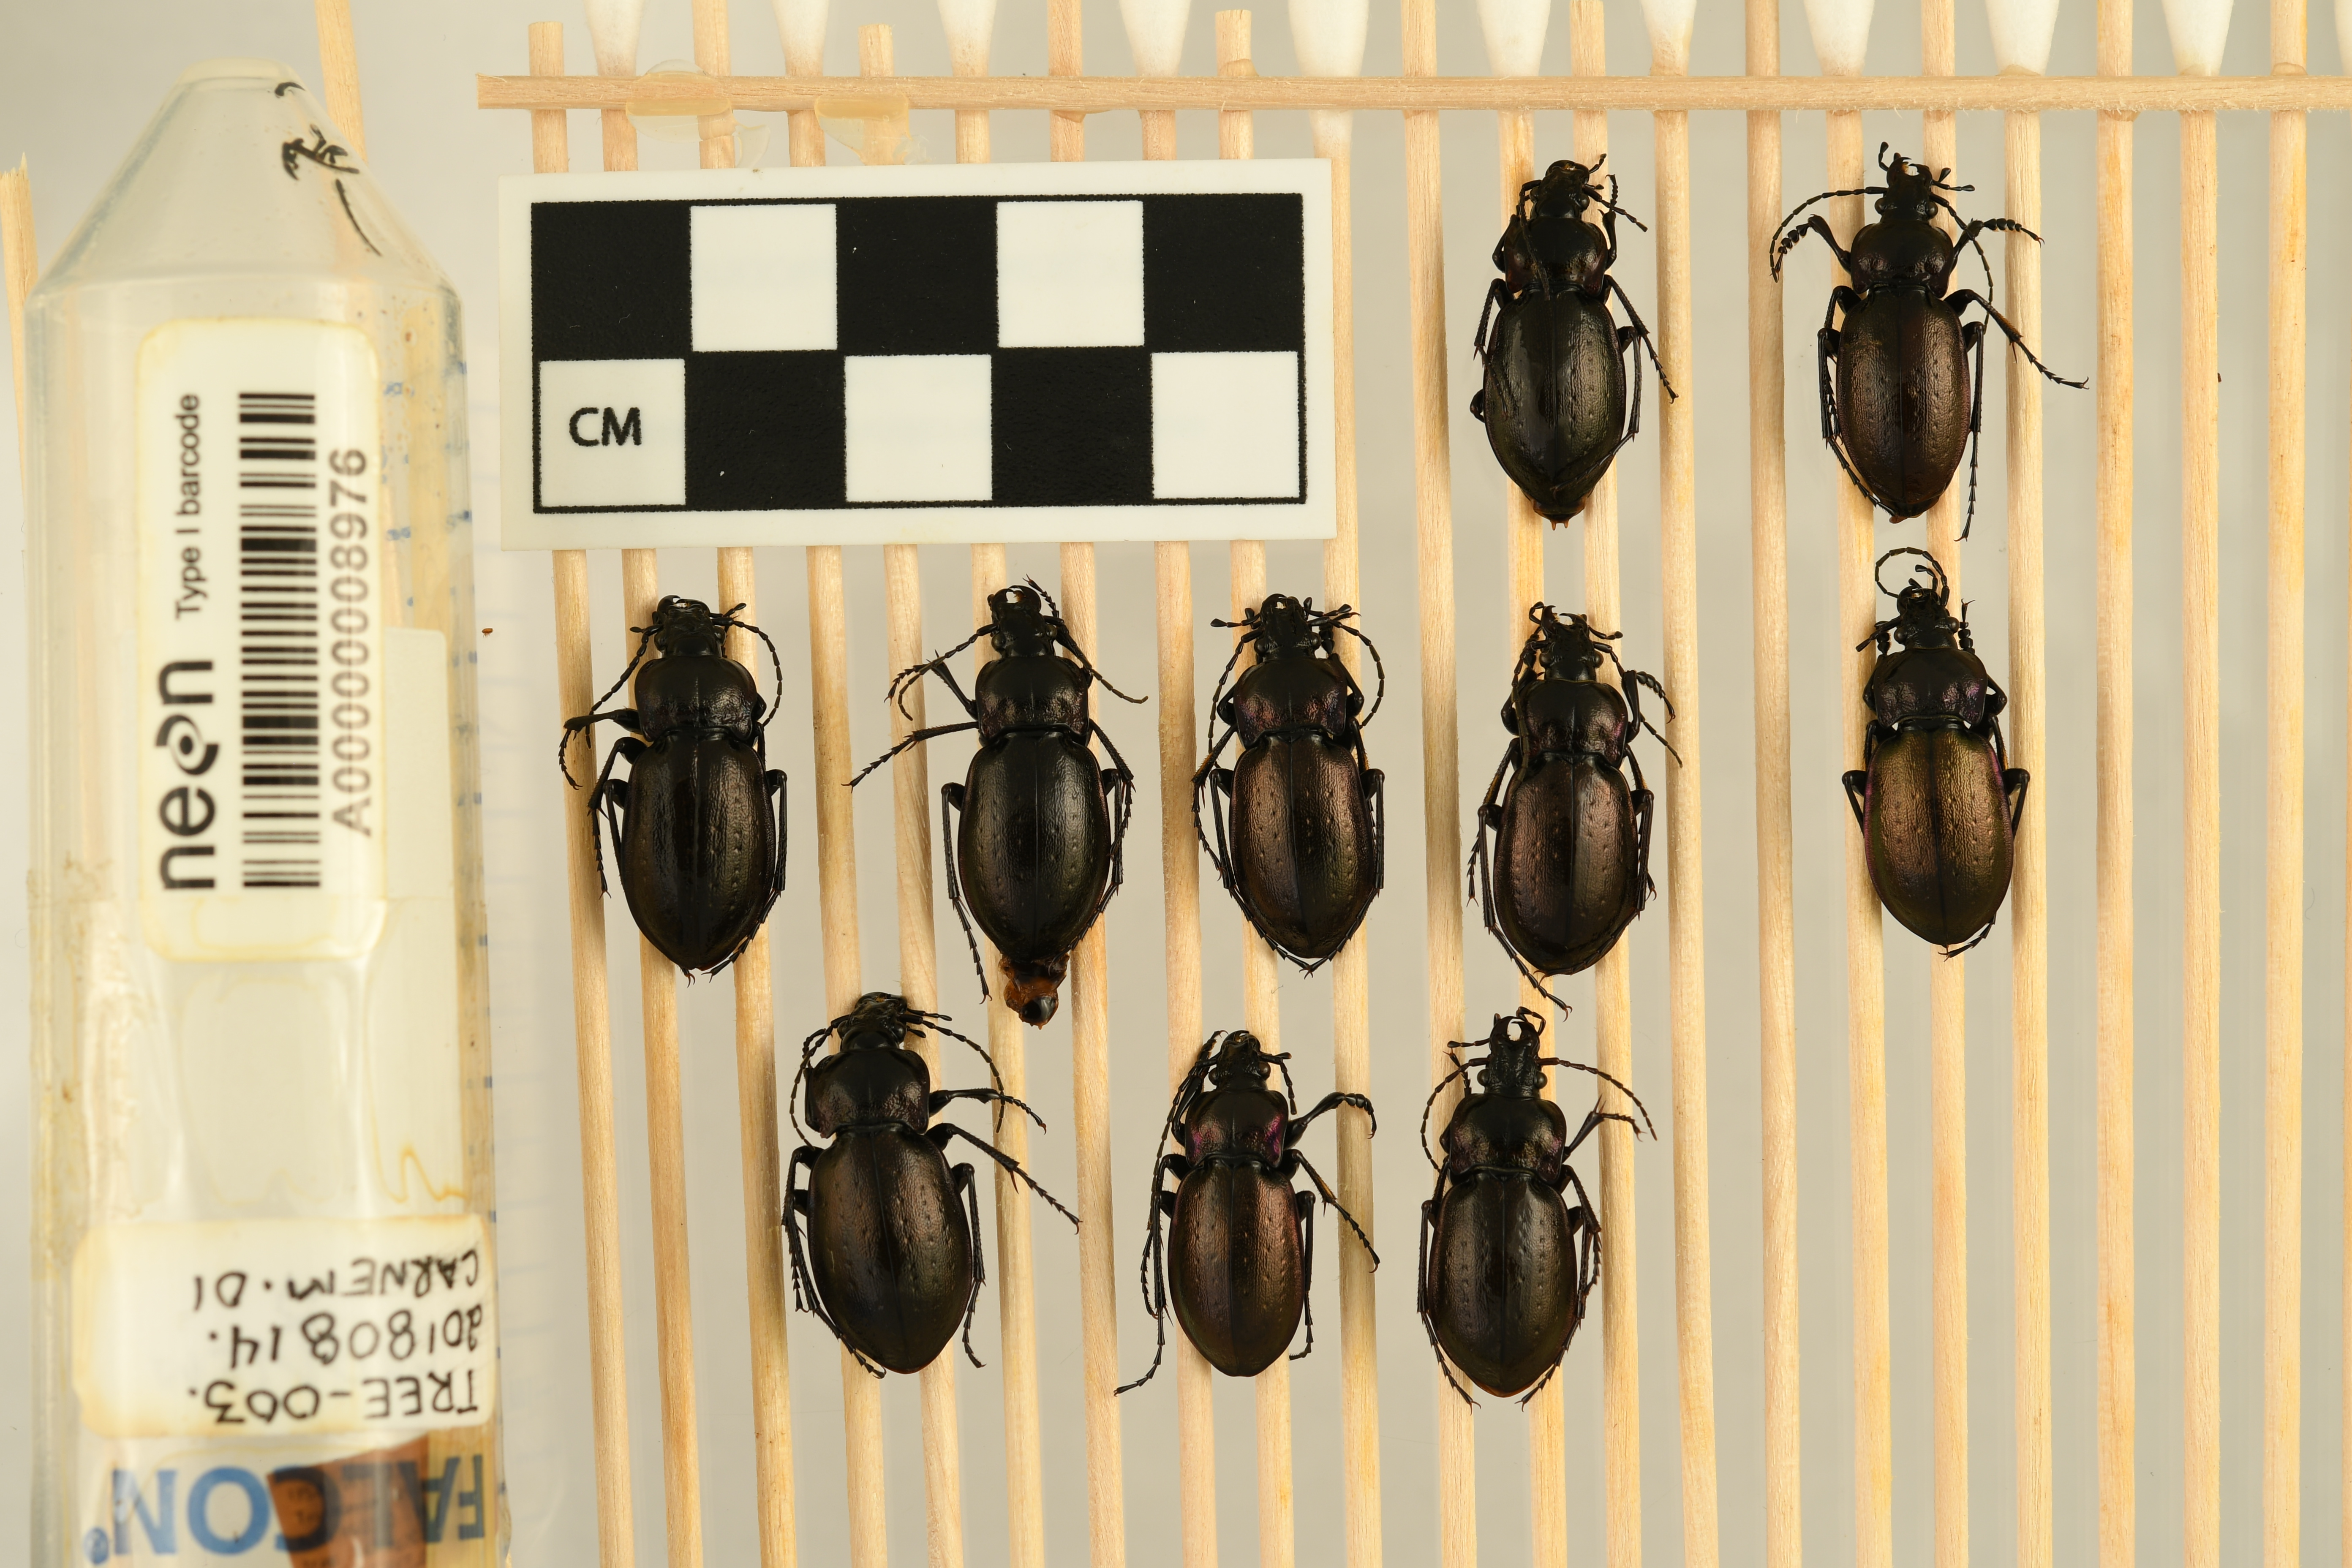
Carabus nemoralis — Treehaven Site, plot TREE_003. Beetle 1, ElytraLength: 1.45 cm (lying flat: Yes)

Carabus nemoralis — Treehaven Site, plot TREE_003. Beetle 1, ElytraWidth: 0.8417 cm (lying flat: Yes)

Carabus nemoralis — Treehaven Site, plot TREE_003. Beetle 2, ElytraWidth: 0.8333 cm (lying flat: Yes)

Carabus nemoralis — Treehaven Site, plot TREE_003. Beetle 2, ElytraLength: 1.458 cm (lying flat: Yes)

Carabus nemoralis — Treehaven Site, plot TREE_003. Beetle 3, ElytraLength: 1.575 cm (lying flat: Yes)

Carabus nemoralis — Treehaven Site, plot TREE_003. Beetle 3, ElytraWidth: 0.95 cm (lying flat: Yes)

Carabus nemoralis — Treehaven Site, plot TREE_003. Beetle 4, ElytraLength: 1.542 cm (lying flat: Yes)

Carabus nemoralis — Treehaven Site, plot TREE_003. Beetle 4, ElytraWidth: 0.925 cm (lying flat: Yes)

Carabus nemoralis — Treehaven Site, plot TREE_003. Beetle 5, ElytraLength: 1.531 cm (lying flat: Yes)

Carabus nemoralis — Treehaven Site, plot TREE_003. Beetle 5, ElytraWidth: 0.8782 cm (lying flat: Yes)

Carabus nemoralis — Treehaven Site, plot TREE_003. Beetle 6, ElytraLength: 1.459 cm (lying flat: Yes)

Carabus nemoralis — Treehaven Site, plot TREE_003. Beetle 6, ElytraWidth: 0.8753 cm (lying flat: Yes)

Carabus nemoralis — Treehaven Site, plot TREE_003. Beetle 7, ElytraLength: 1.487 cm (lying flat: Yes)

Carabus nemoralis — Treehaven Site, plot TREE_003. Beetle 7, ElytraWidth: 0.8926 cm (lying flat: Yes)

Carabus nemoralis — Treehaven Site, plot TREE_003. Beetle 8, ElytraLength: 1.656 cm (lying flat: Yes)

Carabus nemoralis — Treehaven Site, plot TREE_003. Beetle 8, ElytraWidth: 0.9664 cm (lying flat: Yes)

Carabus nemoralis — Treehaven Site, plot TREE_003. Beetle 9, ElytraLength: 1.434 cm (lying flat: Yes)

Carabus nemoralis — Treehaven Site, plot TREE_003. Beetle 9, ElytraWidth: 0.8166 cm (lying flat: Yes)

Carabus nemoralis — Treehaven Site, plot TREE_003. Beetle 10, ElytraLength: 1.483 cm (lying flat: Yes)

Carabus nemoralis — Treehaven Site, plot TREE_003. Beetle 10, ElytraWidth: 0.8918 cm (lying flat: Yes)